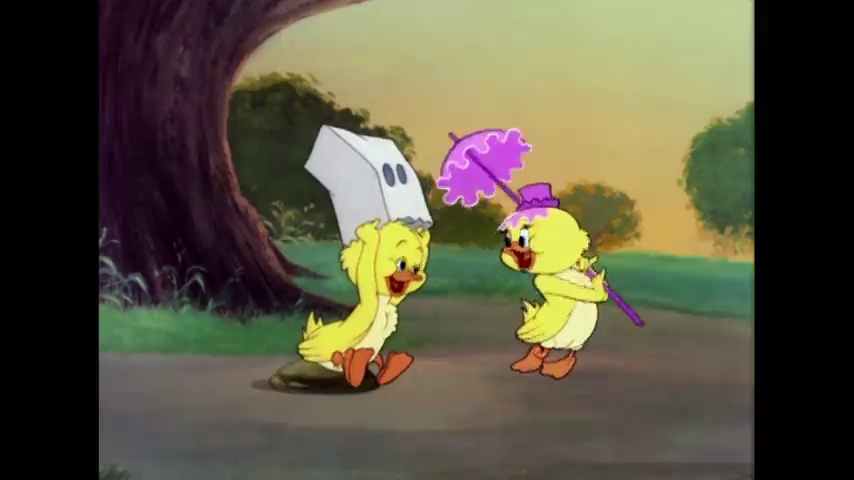
Portrait style: Cartoon Portrait